History of Toronto

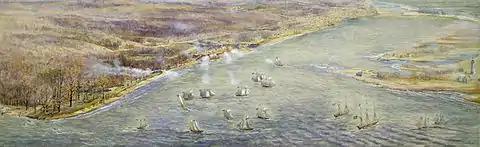
The American naval squadron exchange fire with Fort York during the Battle of York in April 1813. The American landing is depicted to the west (left foreground).

The town, which Simcoe named "York", rejecting the aboriginal name, was built within a large protected bay formed by the Toronto Islands. At that time, the eventual Toronto Islands were a long sandy peninsula, which formed a large natural harbour. The harbour included a great wetland marsh, fed by the Don River, at the eastern end, which has since been filled in. In 1793 the only opening to the lake was at the western end; only later, in 1858, the "Eastern Gap", was punched through the peninsula by a storm, creating the current Toronto Islands. The large natural harbour of 1793 was defended with the construction of a garrison, later to be known as Fort York, guarding the entrance on what was then a high point on the water's edge, with a small river on the inland side (Garrison Creek). Rejecting Mann's town plan, Simcoe had another town plan set up. This was a more compact plan, a gridiron settlement of ten square blocks, closer to the eastern end of the harbour, entirely behind the peninsula, near what is now Parliament Street. The ten blocks are known today as the "Old Town" neighbourhood.